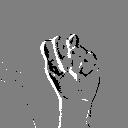
ASL letter: n